Ondagona Baa

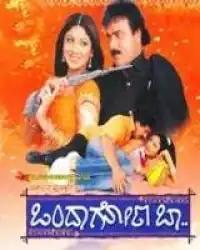

Ondagona Baa is a 2003 Indian Kannada-language romance drama film directed by K. R. Udhayashankar and produced by Rockline Venkatesh. The film stars V. Ravichandran and Shilpa Shetty. Yester-year veteran actors J. V. Somayajulu and K. R. Vijaya too feature in prominent roles. The film also marked the reunion of actor Ravichandran with music composer Hamsalekha who had parted ways due to some differences for many years. It is a remake of the Telugu film "Kalisundam Raa".